Hôtel de Bagis

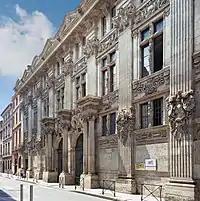
The facade of the Hôtel de Bagis.

The Hôtel de Bagis in Toulouse, France, is a Renaissance "hôtel particulier" ("palace") of the 16th century. It is a listed historical monument since 1889.